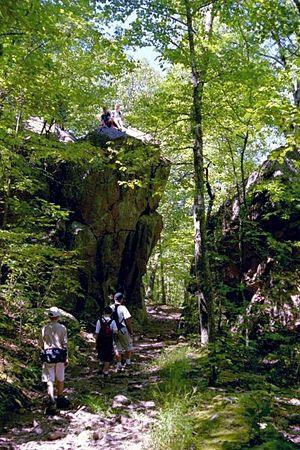
Le chemin de randonnée des Ozark est un chemin de randonnée tracé à partir des années 1980 dans le Missouri. Il traverse les Monts Ozark du nord au sud et fait 560 km de long, pour 800 km à terme.